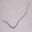
Label: worm